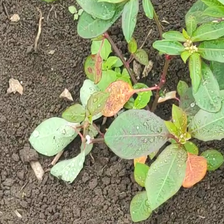
Weed species: Moti_dudhi(Euphorbia_geneculata_L)